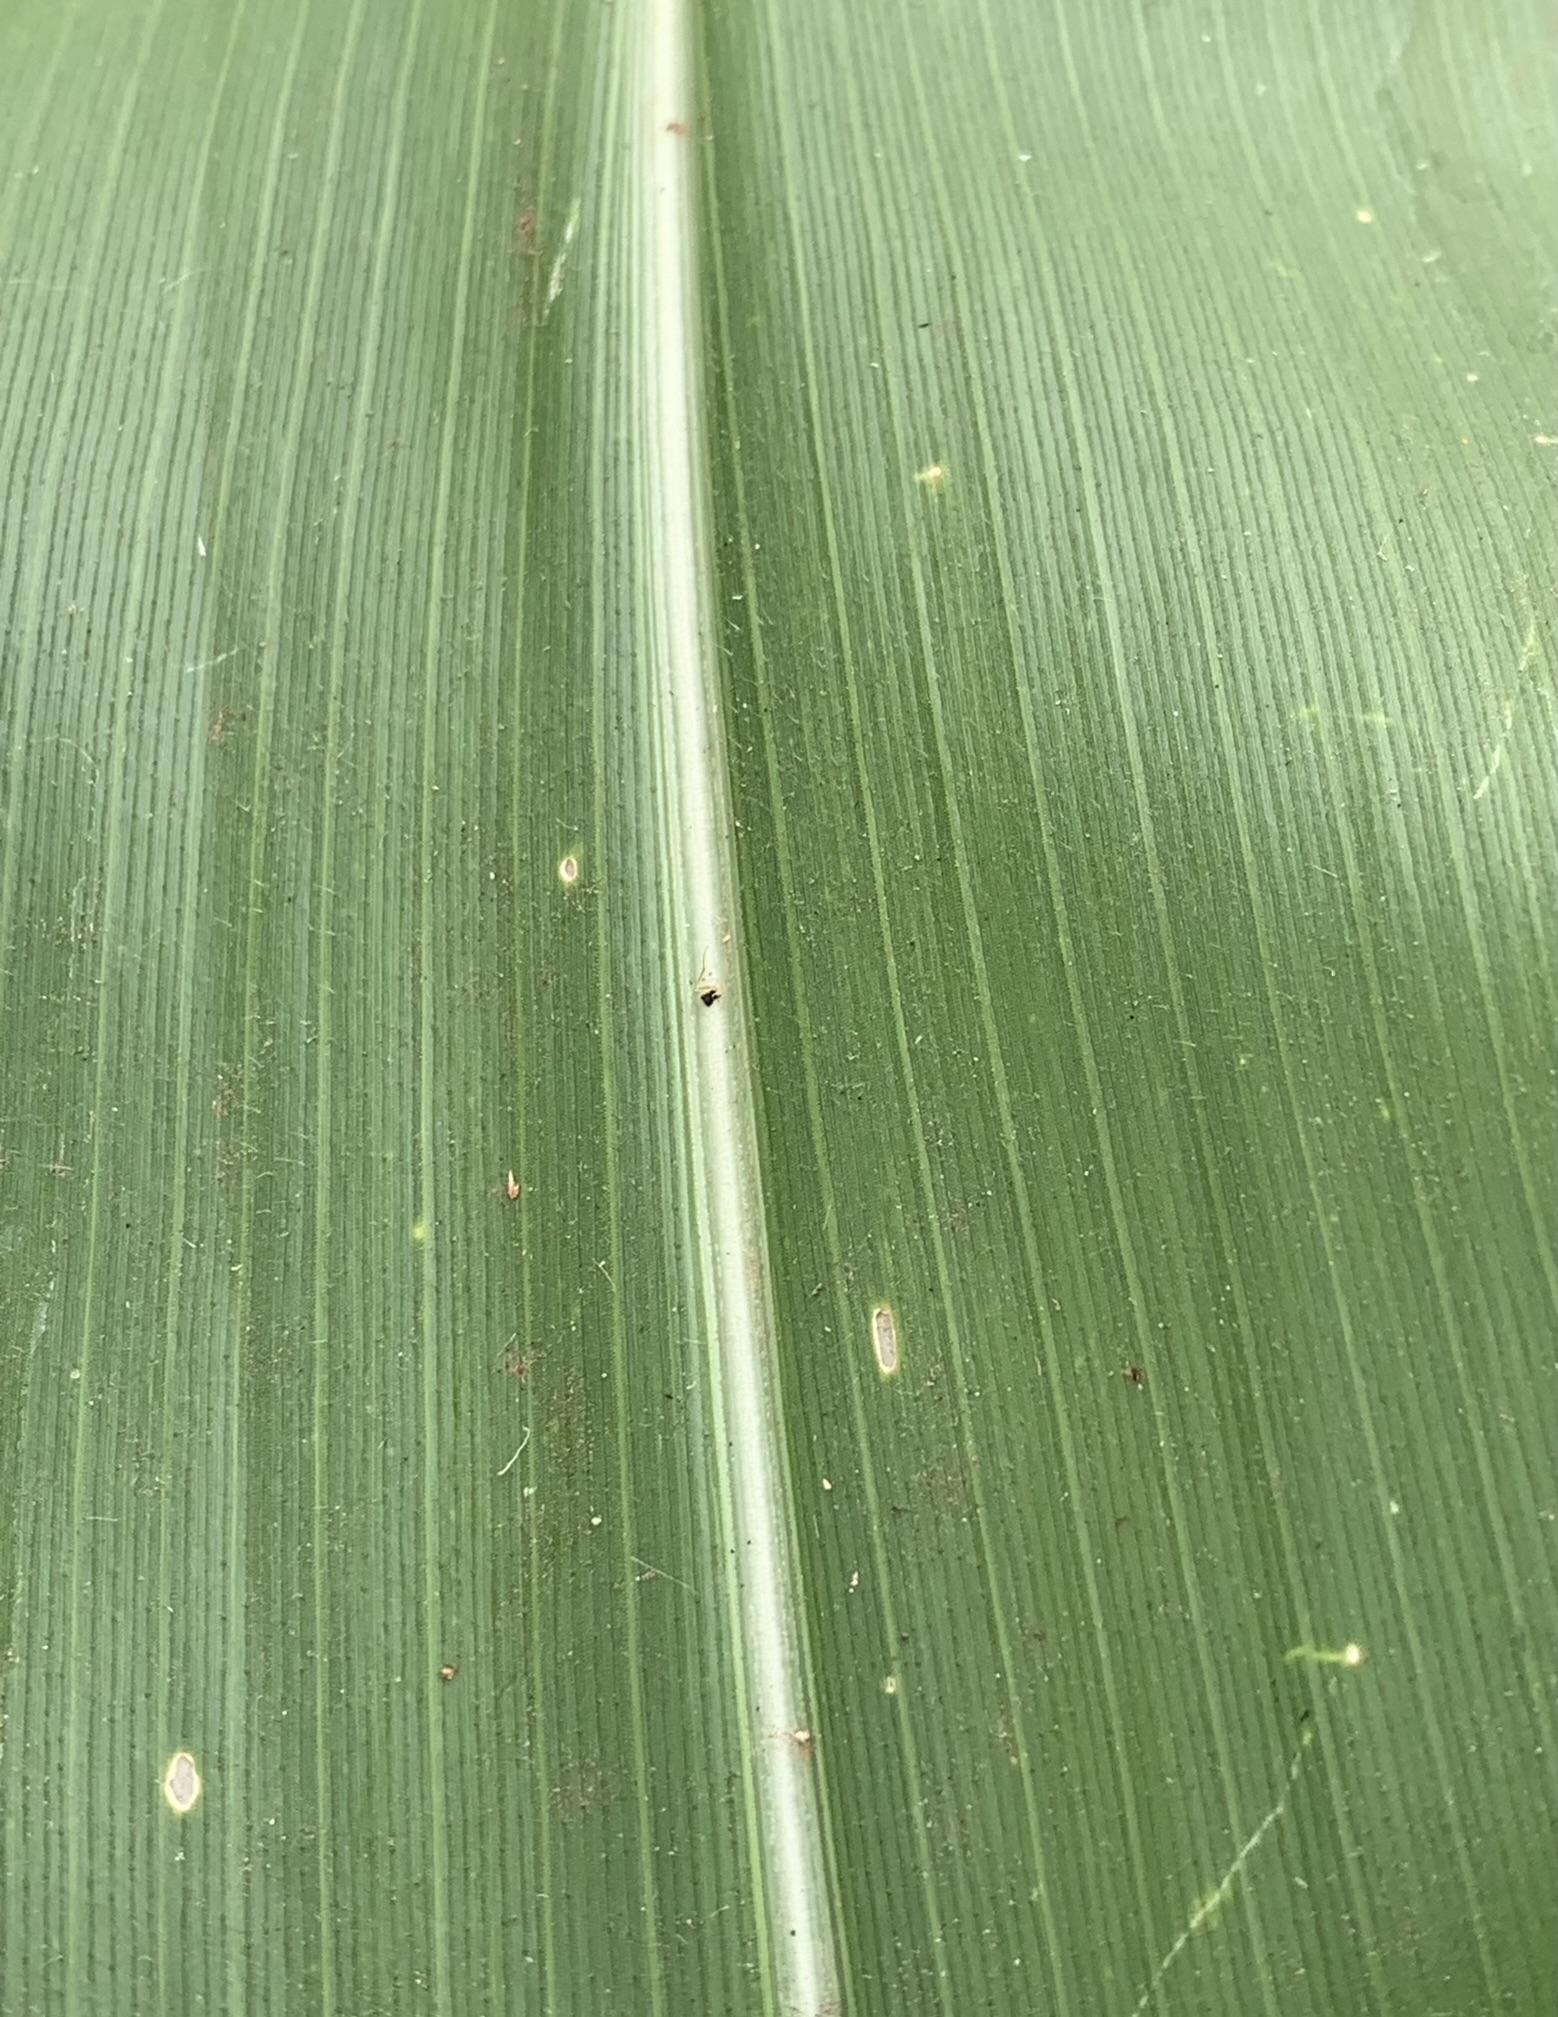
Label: Healthy